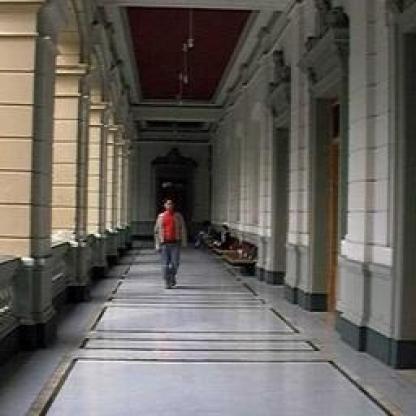
Scene: Indoor